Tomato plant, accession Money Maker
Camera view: bottom (45 deg); turntable rotation: 0 degrees
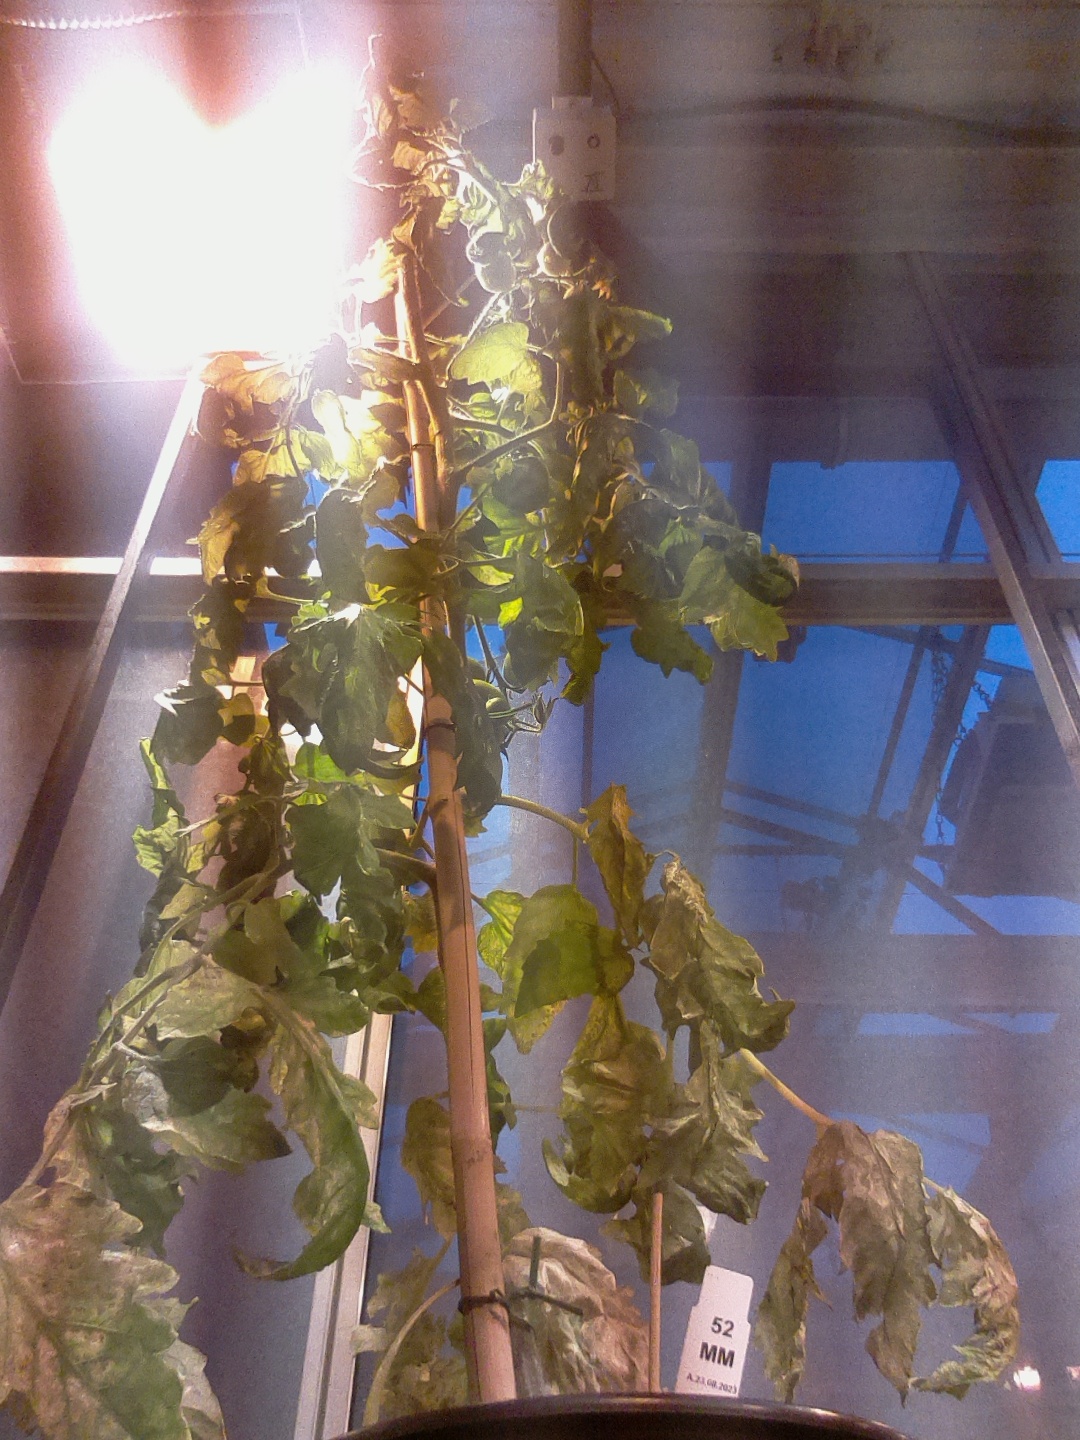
BBCH growth stage 73: 30%-40% of final fruit size